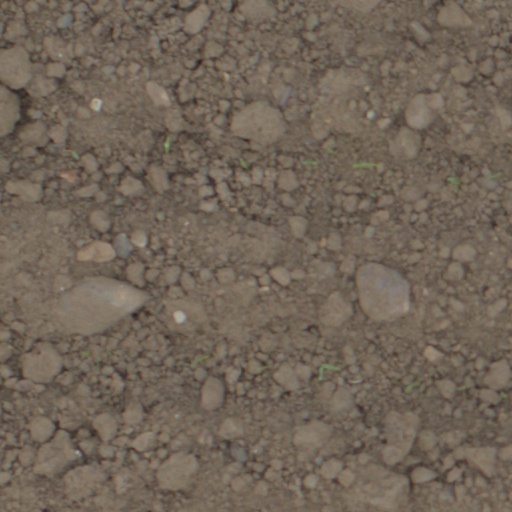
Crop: wheat